The Snow Queen (1967 film)

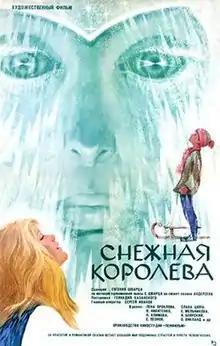

The Snow Queen is a Soviet 1967 fantasy drama film, directed by Gennadi Kazansky and based on the eponymous 1844 fairy tale by Hans Christian Andersen.